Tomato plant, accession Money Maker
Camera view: tilt-top (135 deg); turntable rotation: 0 degrees
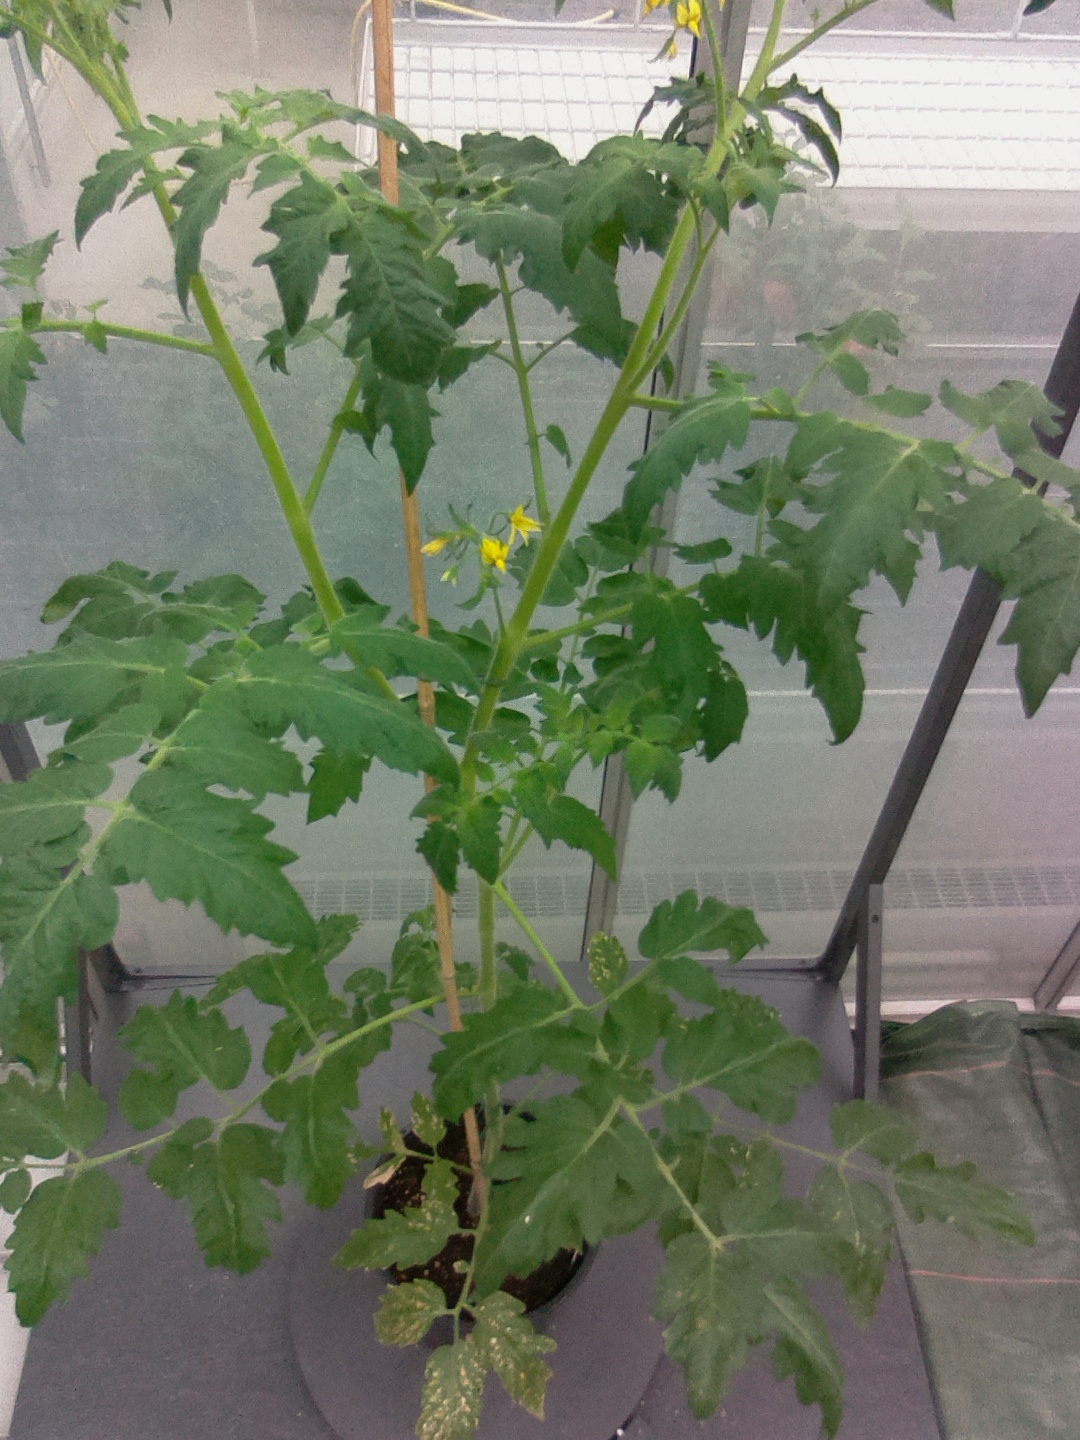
BBCH growth stage 70: Fruits at the main stem or branches visibles